Hygiene in Christianity

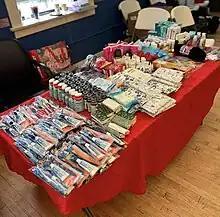
Collection of the Salvation Army personal hygiene kits.

Public bathhouses were common in medieval Christendom larger towns and cities such as Paris, Regensburg and Naples. There were about twenty-six public baths in Paris in 1272. Many Christian monastic communities throughout history have emphasized cleanliness and hygiene as part of their spiritual practice. Catholic religious orders of the Augustinians' and Benedictines' rules contained ritual purification, and inspired by Benedict of Nursia encouragement for the practice of therapeutic bathing; Benedictine monks played a role in the development and promotion of spas. Protestant Christianity also played a prominent role in the development of the British spas.